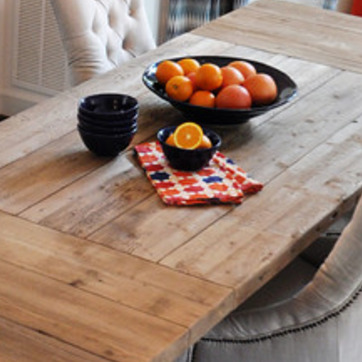
Material: fabric